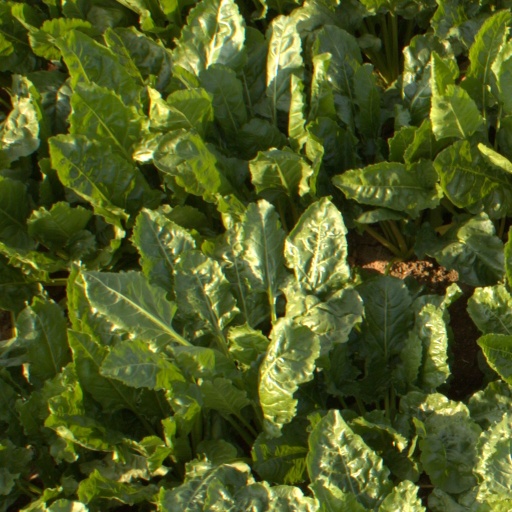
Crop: sugar beet